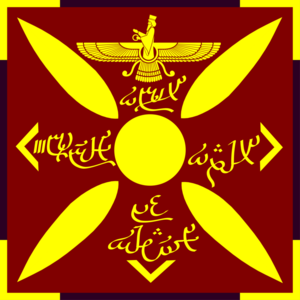
La guerre d'Anastase est un conflit qui opposa de 502 à 506 l'Empire romain d'Orient et l'Empire sassanide. Il fut le premier grand conflit entre les deux puissances depuis 440, et le prélude à une longue série d'autres conflits destructeurs au cours du siècle suivant.
Les Huns blancs, nommés par les Indiens en sanskrit : Shvetahuna, Hephthalites par les Grecs, Yeta, Yàdā ou Yàndá par les Chinois sont un peuple nomade établi sur un vaste espace triangulaire entre la mer d'Aral au Nord-Ouest, le lac Bosten au Nord-Est et le Miani Hor au Sud. On les rattache généralement aux autres peuples appelés Huns. Ils ont joué un rôle important dans l'histoire de l'Asie centrale, de la Perse et de l'Inde.
Les Lakhmides sont une tribu pré-islamique arabe du sud de l'Irak alliée des Perses, avec pour capitale Al-Hira.
La bataille de Solachon se déroule en 586 au nord de la Mésopotamie entre les forces de l'Empire romain d'Orient dirigées par Philippicos et celles de l'Empire sassanide sous les ordres de Kardarigan. Cette opposition fait partie de la longue et indécise guerre byzantino-sassanide entre 572 et 591. La bataille de Solachon se termine par une victoire romaine importante qui consolide la position impériale en Mésopotamie. Toutefois, ce succès n'est pas décisif et la guerre se poursuit jusqu'en 591, date à laquelle où un accord est négocié entre Maurice et Khosro II.
La bannière mythique de l'Iran serait le Derafch Kaviani. Il était fait d'une longue bande de cuir rectangulaire rappelant le tablier de forgeron de Kaveh qui mena une révolte contre le mauvais roi Zahhak. Ferdowsi cite ce tablier de cuir comme le symbole de l'indépendance iranienne, de résistance et d'esprit révolutionnaire des masses face aux envahisseurs étrangers. Ce drapeau était décoré de bandes de soie jaune, magenta et rouge écarlate. Kaveh était prononcé Kavak en Pahlavi, ce qui signifie glorieux et Derafch-e Kaviani signifie glorieux drapeau de l'Iran.